History of physics

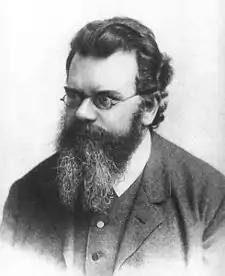
Ludwig Boltzmann (1844–1906)

In the 19th century, the connection between heat and mechanical energy was established quantitatively by Julius Robert von Mayer and James Prescott Joule, who measured the mechanical equivalent of heat in the 1840s. In 1849, Joule published results from his series of experiments (including the paddlewheel experiment) which show that heat is a form of energy, a fact that was accepted in the 1850s. The relation between heat and energy was important for the development of steam engines, and in 1824 the experimental and theoretical work of Sadi Carnot was published. Carnot captured some of the ideas of thermodynamics in his discussion of the efficiency of an idealized engine. Sadi Carnot's work provided a basis for the formulation of the first law of thermodynamics – a restatement of the law of conservation of energy – which was stated around 1850 by William Thomson, later known as Lord Kelvin, and Rudolf Clausius. Lord Kelvin, who had extended the concept of absolute zero from gases to all substances in 1848, drew upon the engineering theory of Lazare Carnot, Sadi Carnot, and Émile Clapeyron as well as the experimentation of James Prescott Joule on the interchangeability of mechanical, chemical, thermal, and electrical forms of work to formulate the first law.